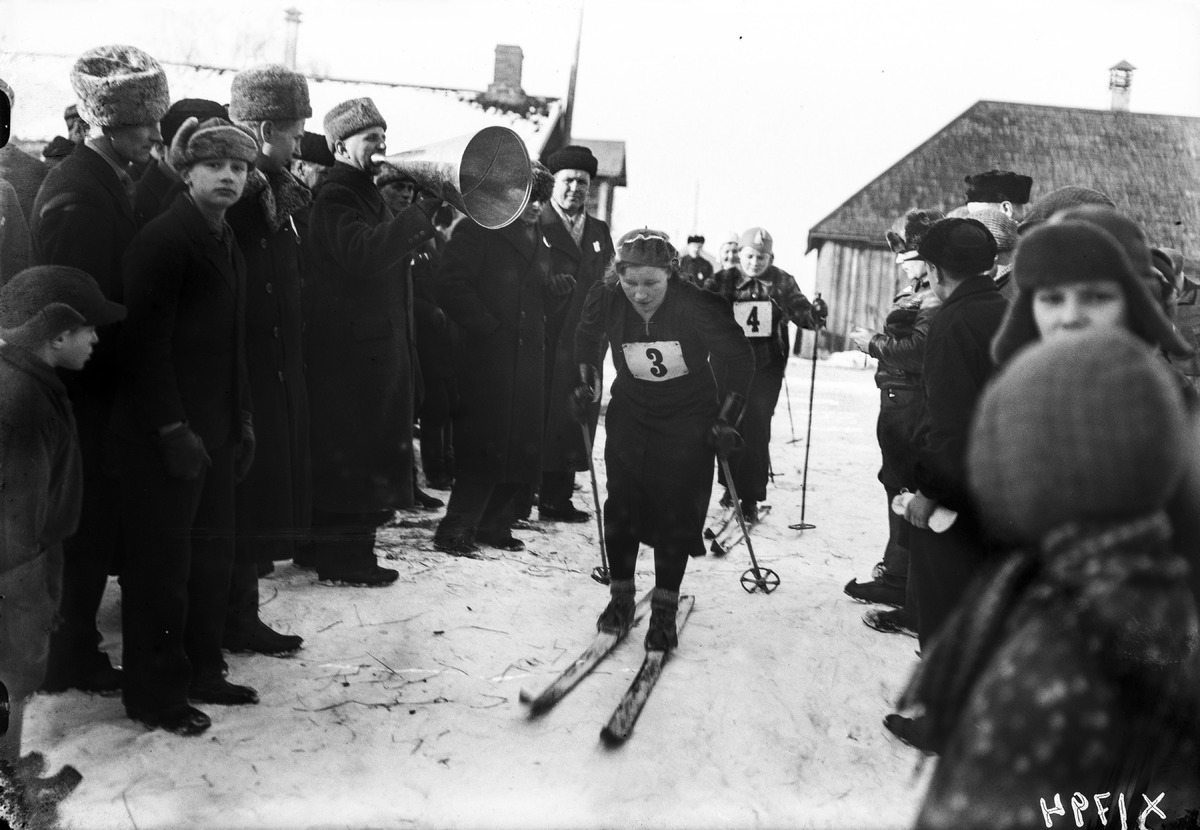
SVUL:n Oulun piirin hiihtomestaruuskilpailut Vihannissa
A skiing competition of the Oulu district of SVUL in Vihanti
sisällön kuvaus: SVUL:n Oulun piirin hiihtomestaruuskilpailut Vihannissa 19.2.1939. content description: A skiing competition of the Oulu district of SVUL in Vihanti on February 19, 1939.
Vuosi: 1939
Paikka: Suomen entinen kunta/pitäjä, Vihanti, Suomi, Vihanti
Aiheet: hiihtokilpailut; SVUL; toiminta; hiihtäjät; kilpailut; urheilijat; urheilukilpailut; skiers; competitions; skiing competitions; athletes